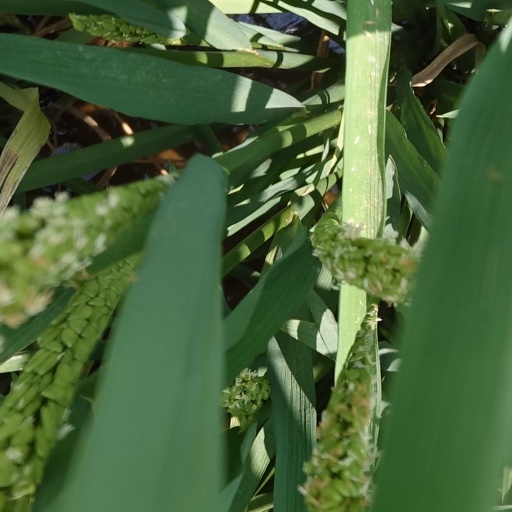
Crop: rice